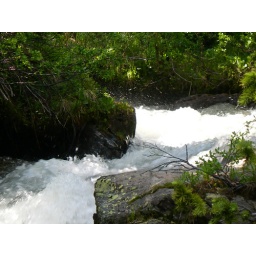
Located along the Old fall river road in Rocky Mountain National Park.